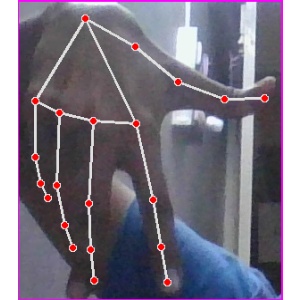
अक्षर: ग